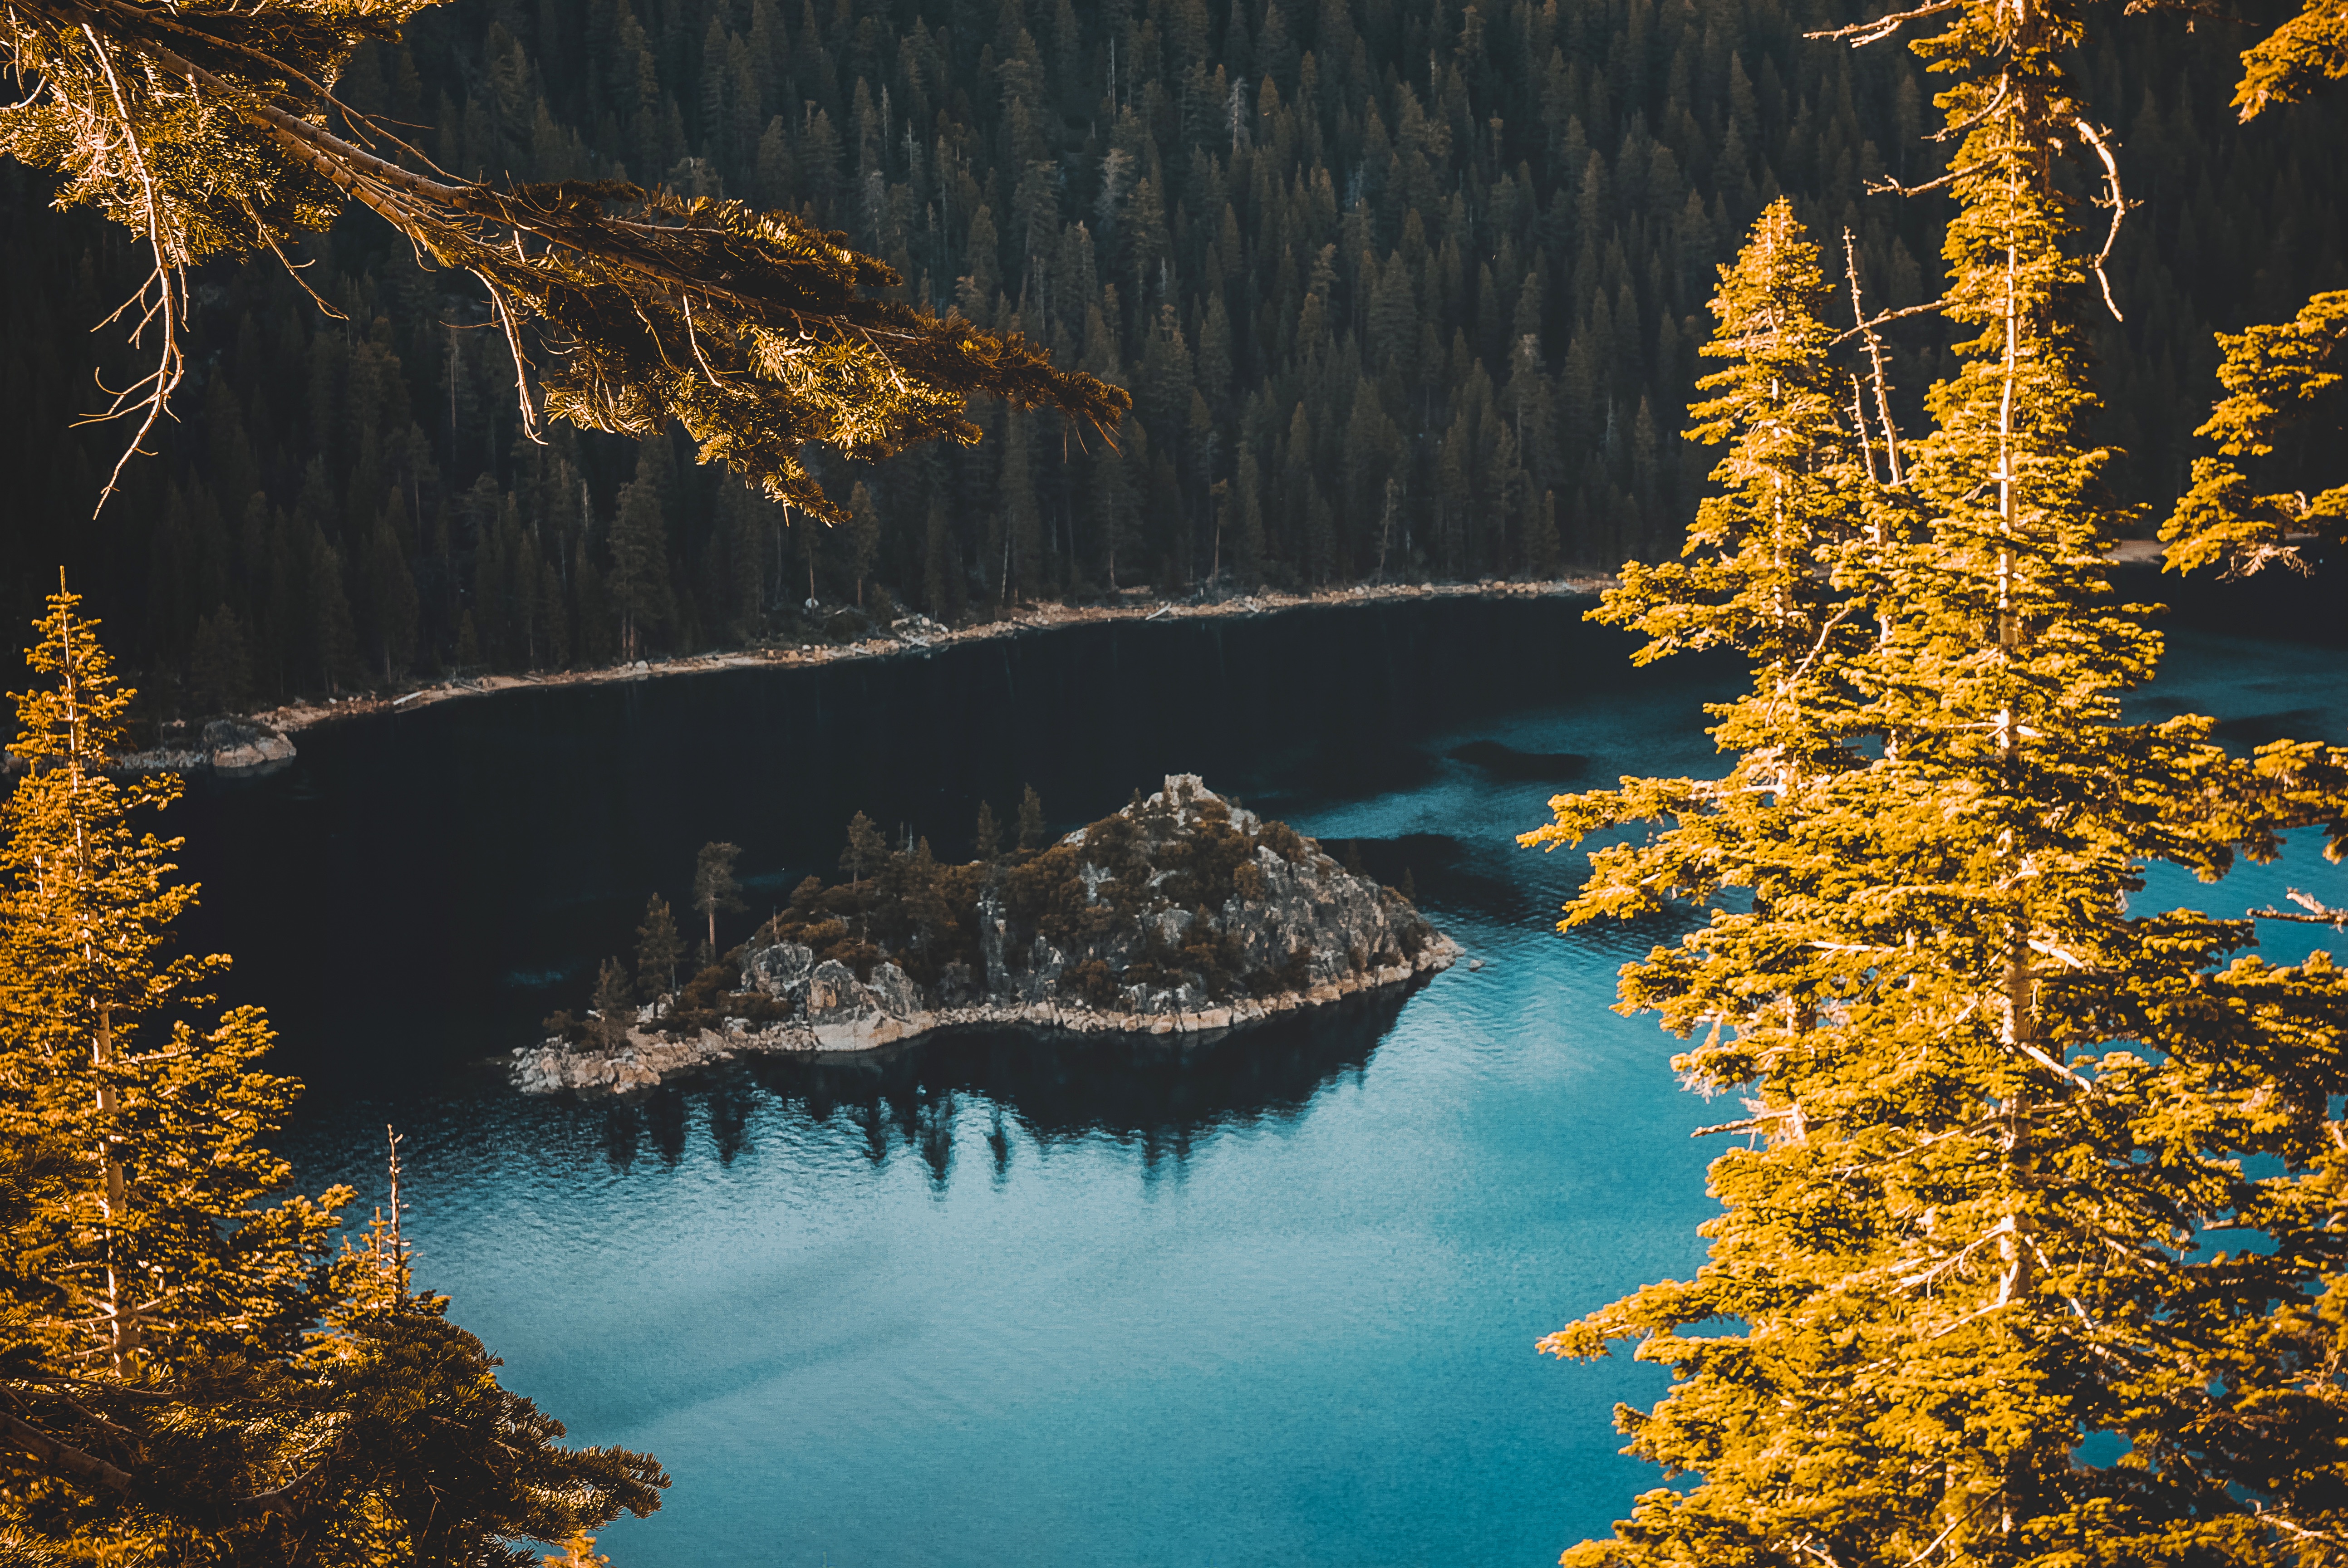
landscape, tree, water, forest, rock, wilderness, mountain, lake, reflection, autumn, season, body of water, loch, crater lake, woody plant